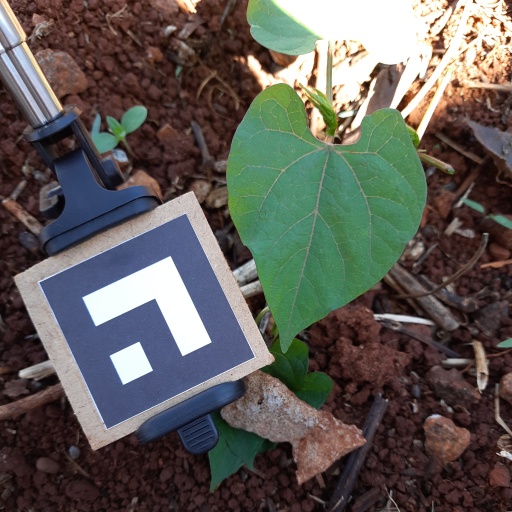
Observations: wavy surface, no eating holes, under shade